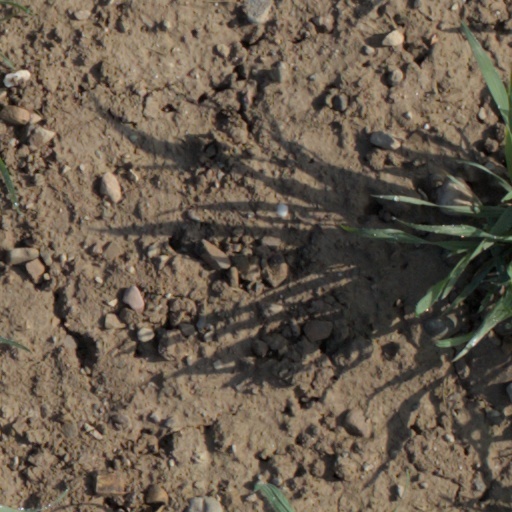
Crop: wheat